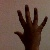
The image shows a hand gesture representing the number 5 in Indian Sign Language.